Mademoiselle Cloque

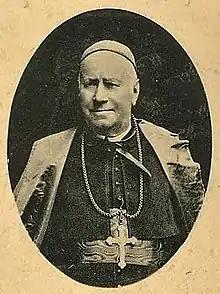
Guillaume Meignan.

If René Boylesve uses the historical episode of the “war of the basilicas” in Tours as a basis for his novel, he does not make it the main theme of his story; this event only occurs as a common thread in the story and the main characters who participated in it at the time do not appear in the novel. The author strives above all to describe, in a tenderly ironic manner, the chivalrous spirit and the rearguard battles of his heroine, ultimately "defeated by the forces of opportunism and hypocrisy”. André Bourgeois even establishes a parallel between Miss Cloque and the characters of Don Quixote or Cyrano de Bergerac, the old lady embodying the same ideal of the beautiful and the useless: “But know, my poor child (Miss Cloque addresses her niece, that everything that was most beautiful and greatest in the world was not necessary". It is the clash between idealism and realism, a theme dear to Boylesve and which he develops in many of his works: the ideals of Miss Cloque are defeated by the contingencies of the moment; Geneviève's ideal of love gives way, without her fighting, to respect for the conventions of her social class.